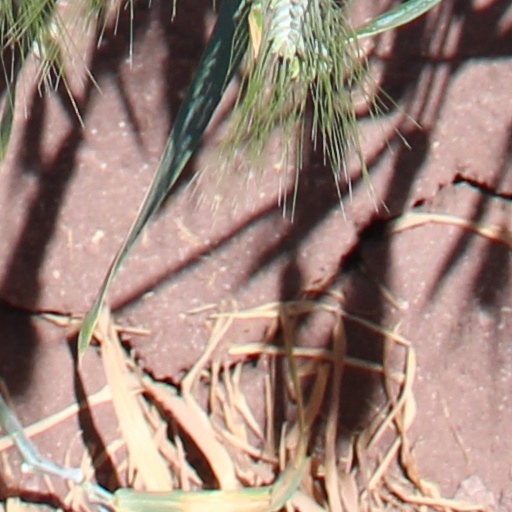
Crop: wheat